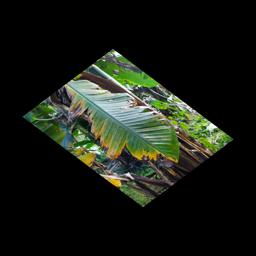
Label: YELLOW SIGATOKA